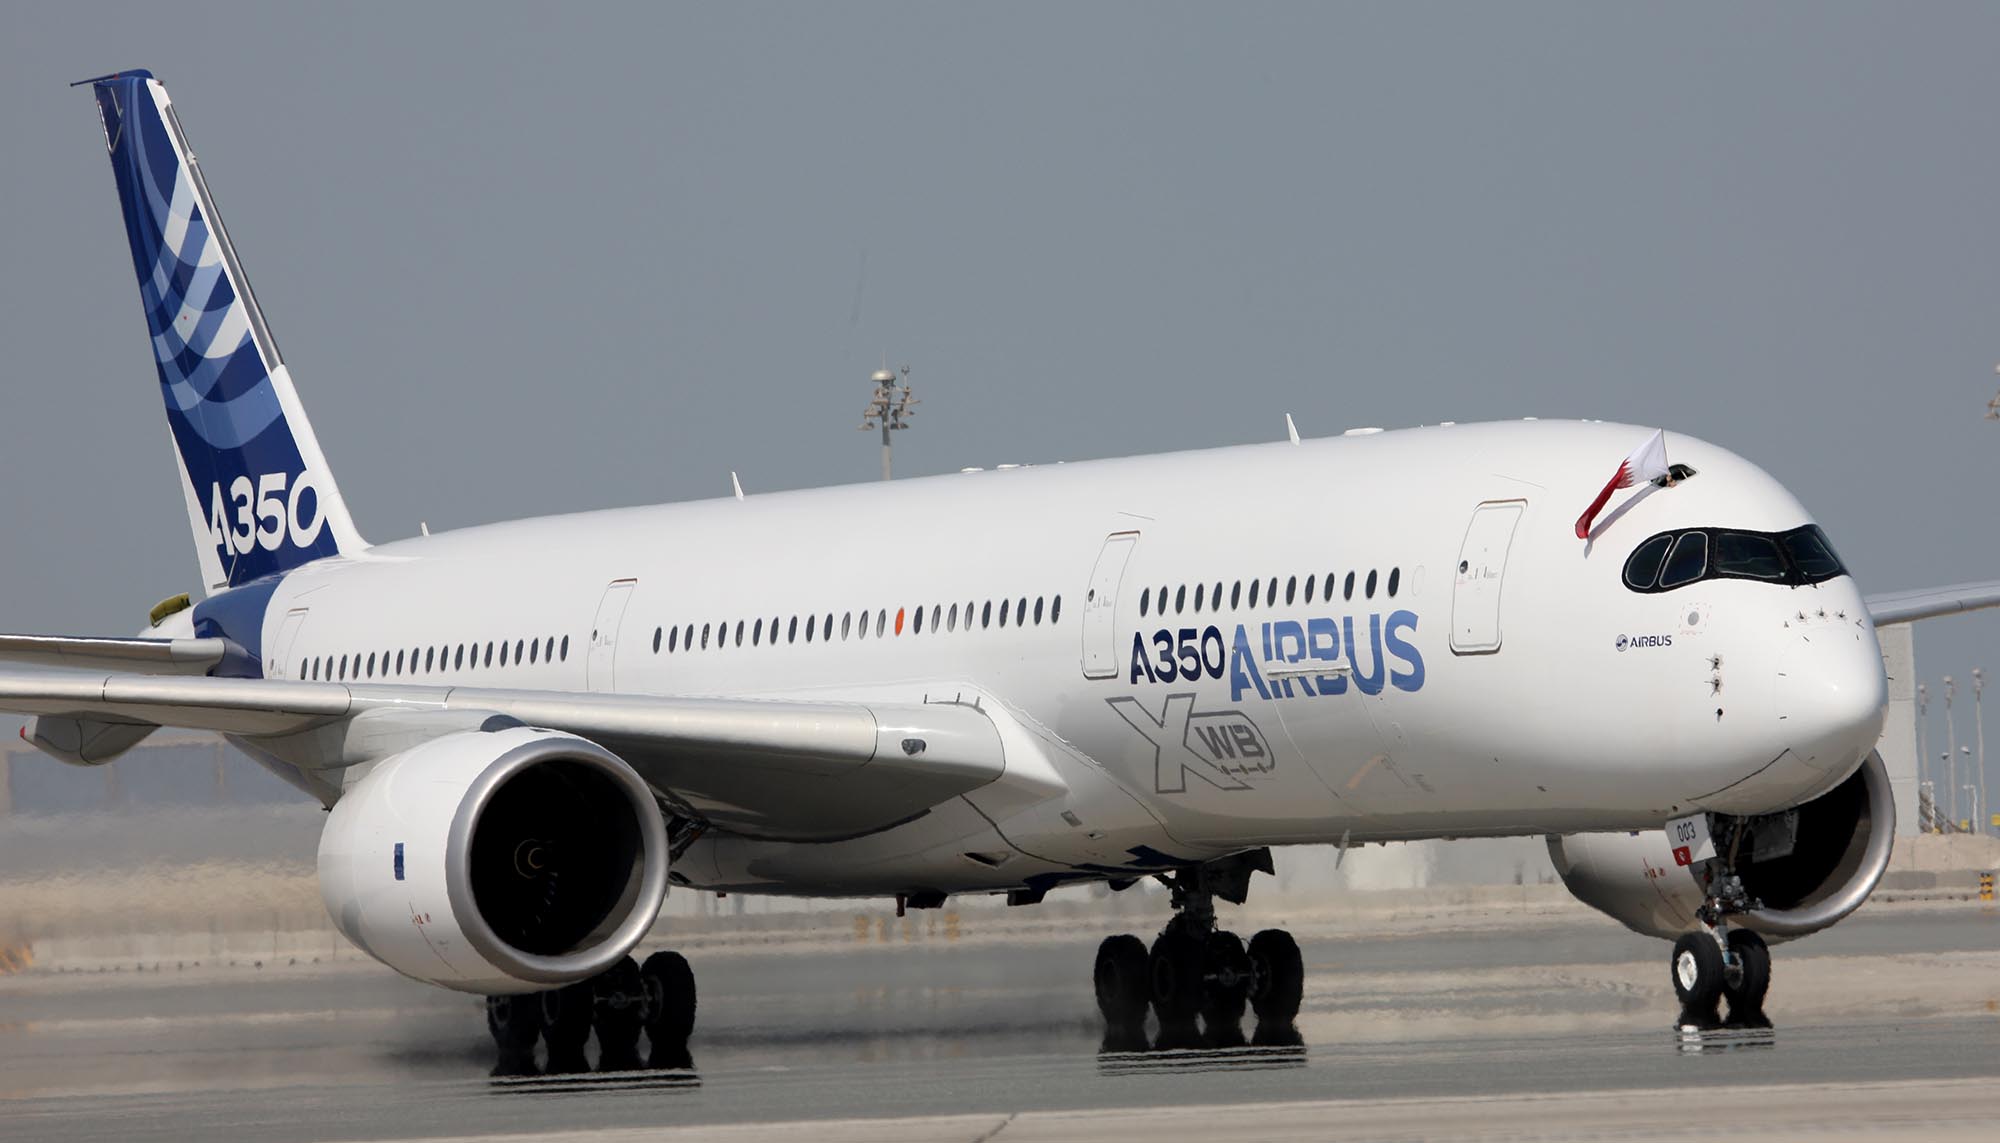
airbus, a350, aircraft, airline, plane, airplane, sky, vehicle, jet engine, aviation, aerospace manufacturer, air travel, travel, flap, aircraft engine, Twinjet, wing, wheel, runway, airliner, service, jet aircraft, narrow body aircraft, aerospace engineering, tire, wide body aircraft, airport apron, landing, event, takeoff, turbine, flight, airport, automotive tire, font, airbus a380, engineering, metal, cargo, boeing, fin, airport terminal, transport, city